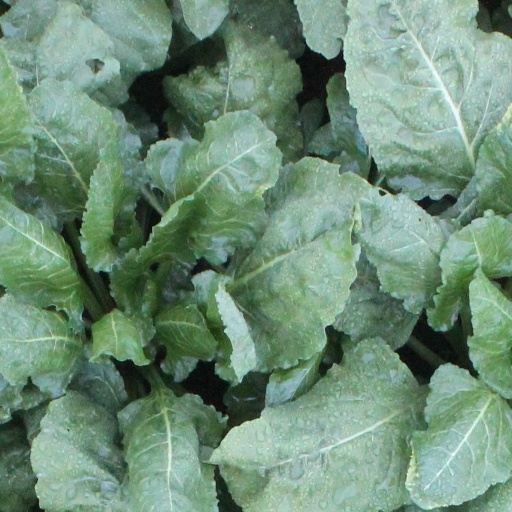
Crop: sugar beet